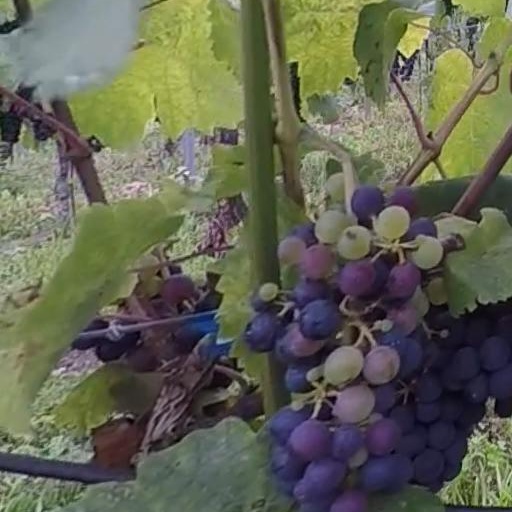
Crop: grape